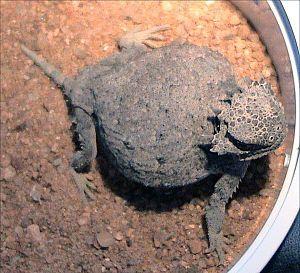
Phrynosoma modestum est une espèce de sauriens de la famille des Phrynosomatidae.